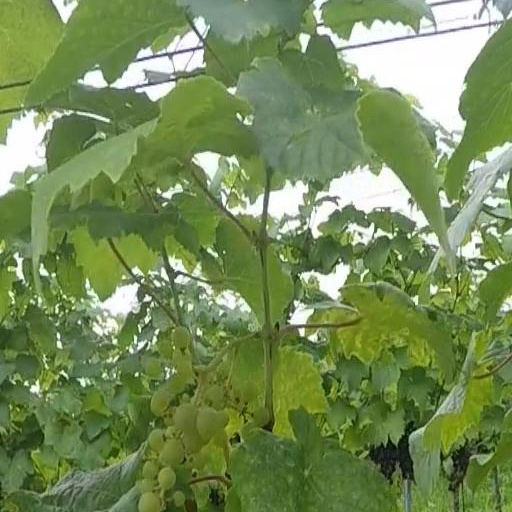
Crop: grape